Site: brandenburg
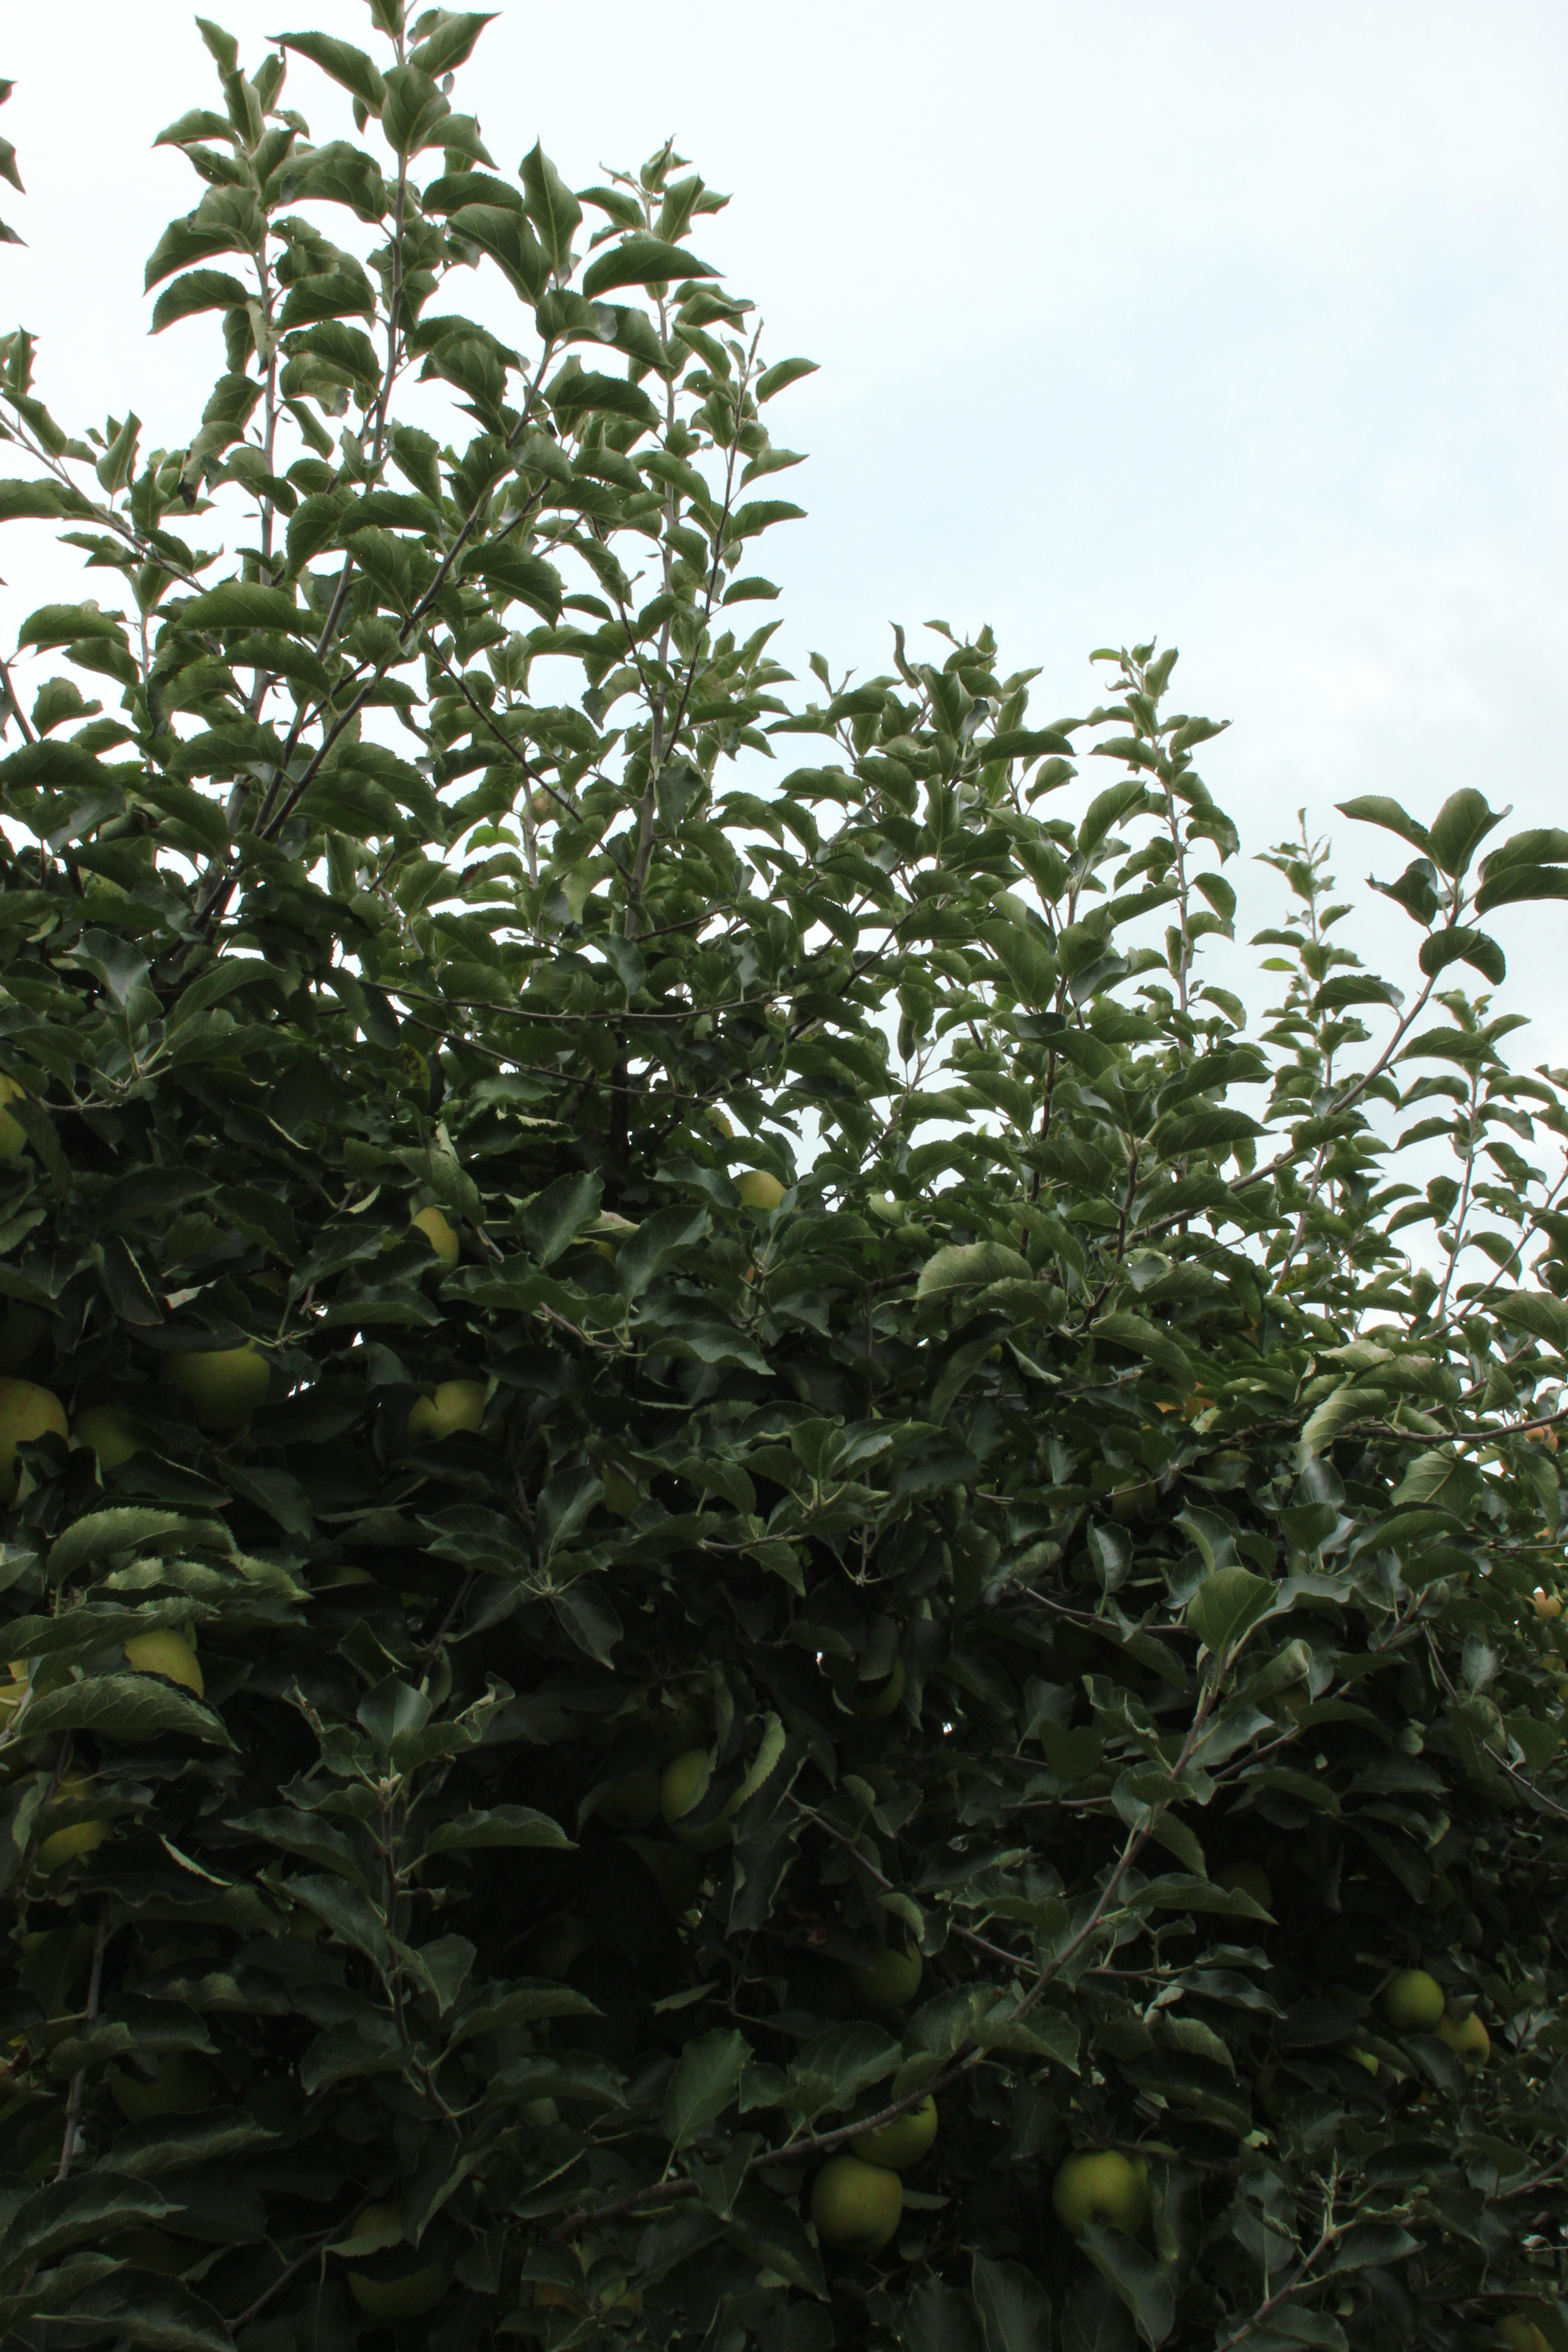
Growth stage (BBCH 87): Maturity of fruit and seed